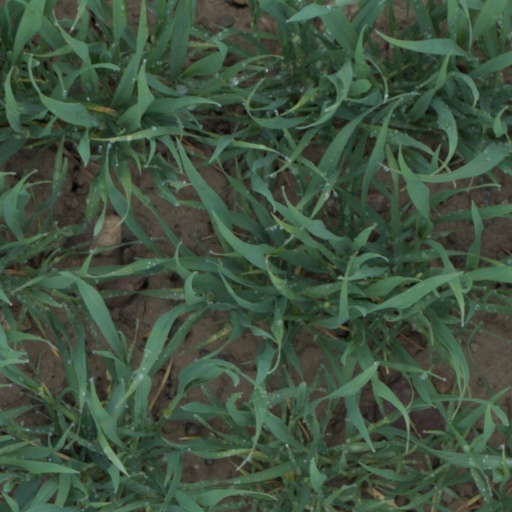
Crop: wheat